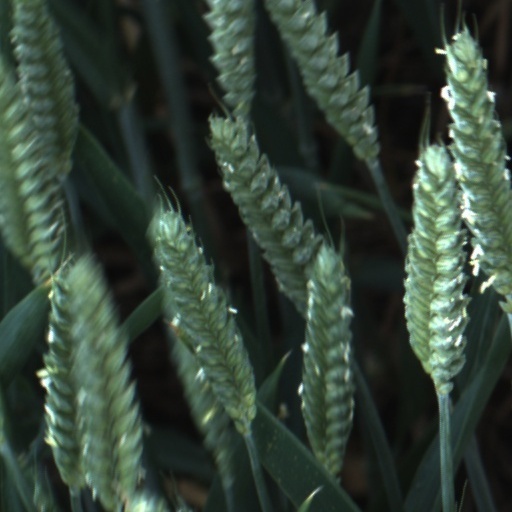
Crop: wheat